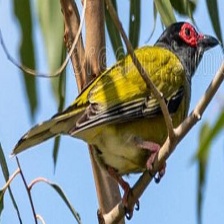
Species: AUSTRALASIAN FIGBIRD
Scientific name: SPHECOTHERES VIEILLOTI